Powell Creek Telegraph Station

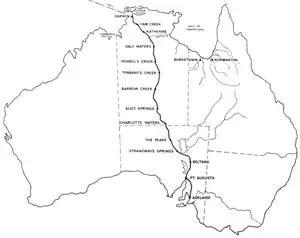
Map of Australia's Overland Telegraph Line, c. 1940

Powell Creek Telegraph Station was a repeater station for the Australian Overland Telegraph Line and it sat between the Tennant Creek Telegraph Station and the Daly Waters Telegraph Station. It was one of the more important telegraph stations along the line as inland weather conditions were so favourable that not all stations where required to support the line.